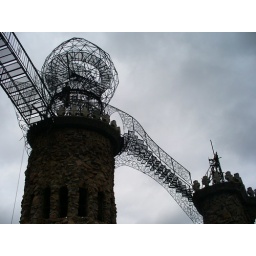
Some of the ironwork highlighted against the cloudy sky at the tops of the towers of Bishop's Castle outside of Pueblo, CO.